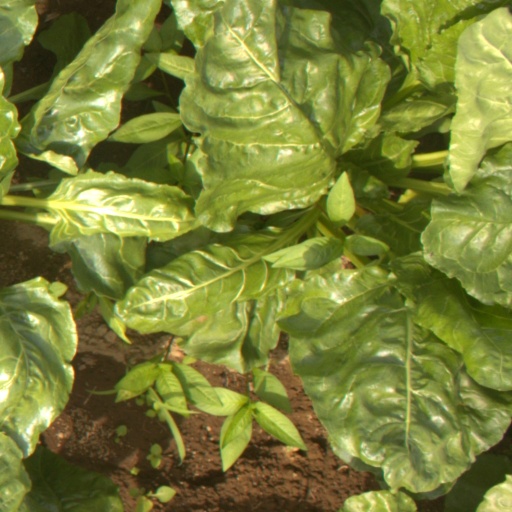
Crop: sugar beet